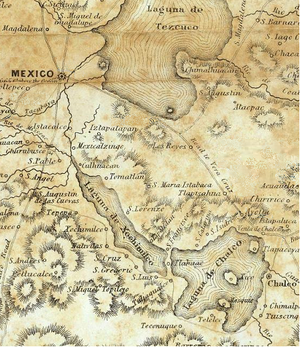
Le lac de Xochimilco, dans la délégation de Xochimilco à Mexico, était l'un des cinq lacs mexicains de la vallée de Mexico. Aujourd'hui réduit à quelques canaux, il était autrefois relié au lac de Texcoco et au lac de Chalco. Ce lac d'eau douce était situé 3 mètres plus haut que celui, salin, de Texcoco et l'alimentait donc en eau douce.